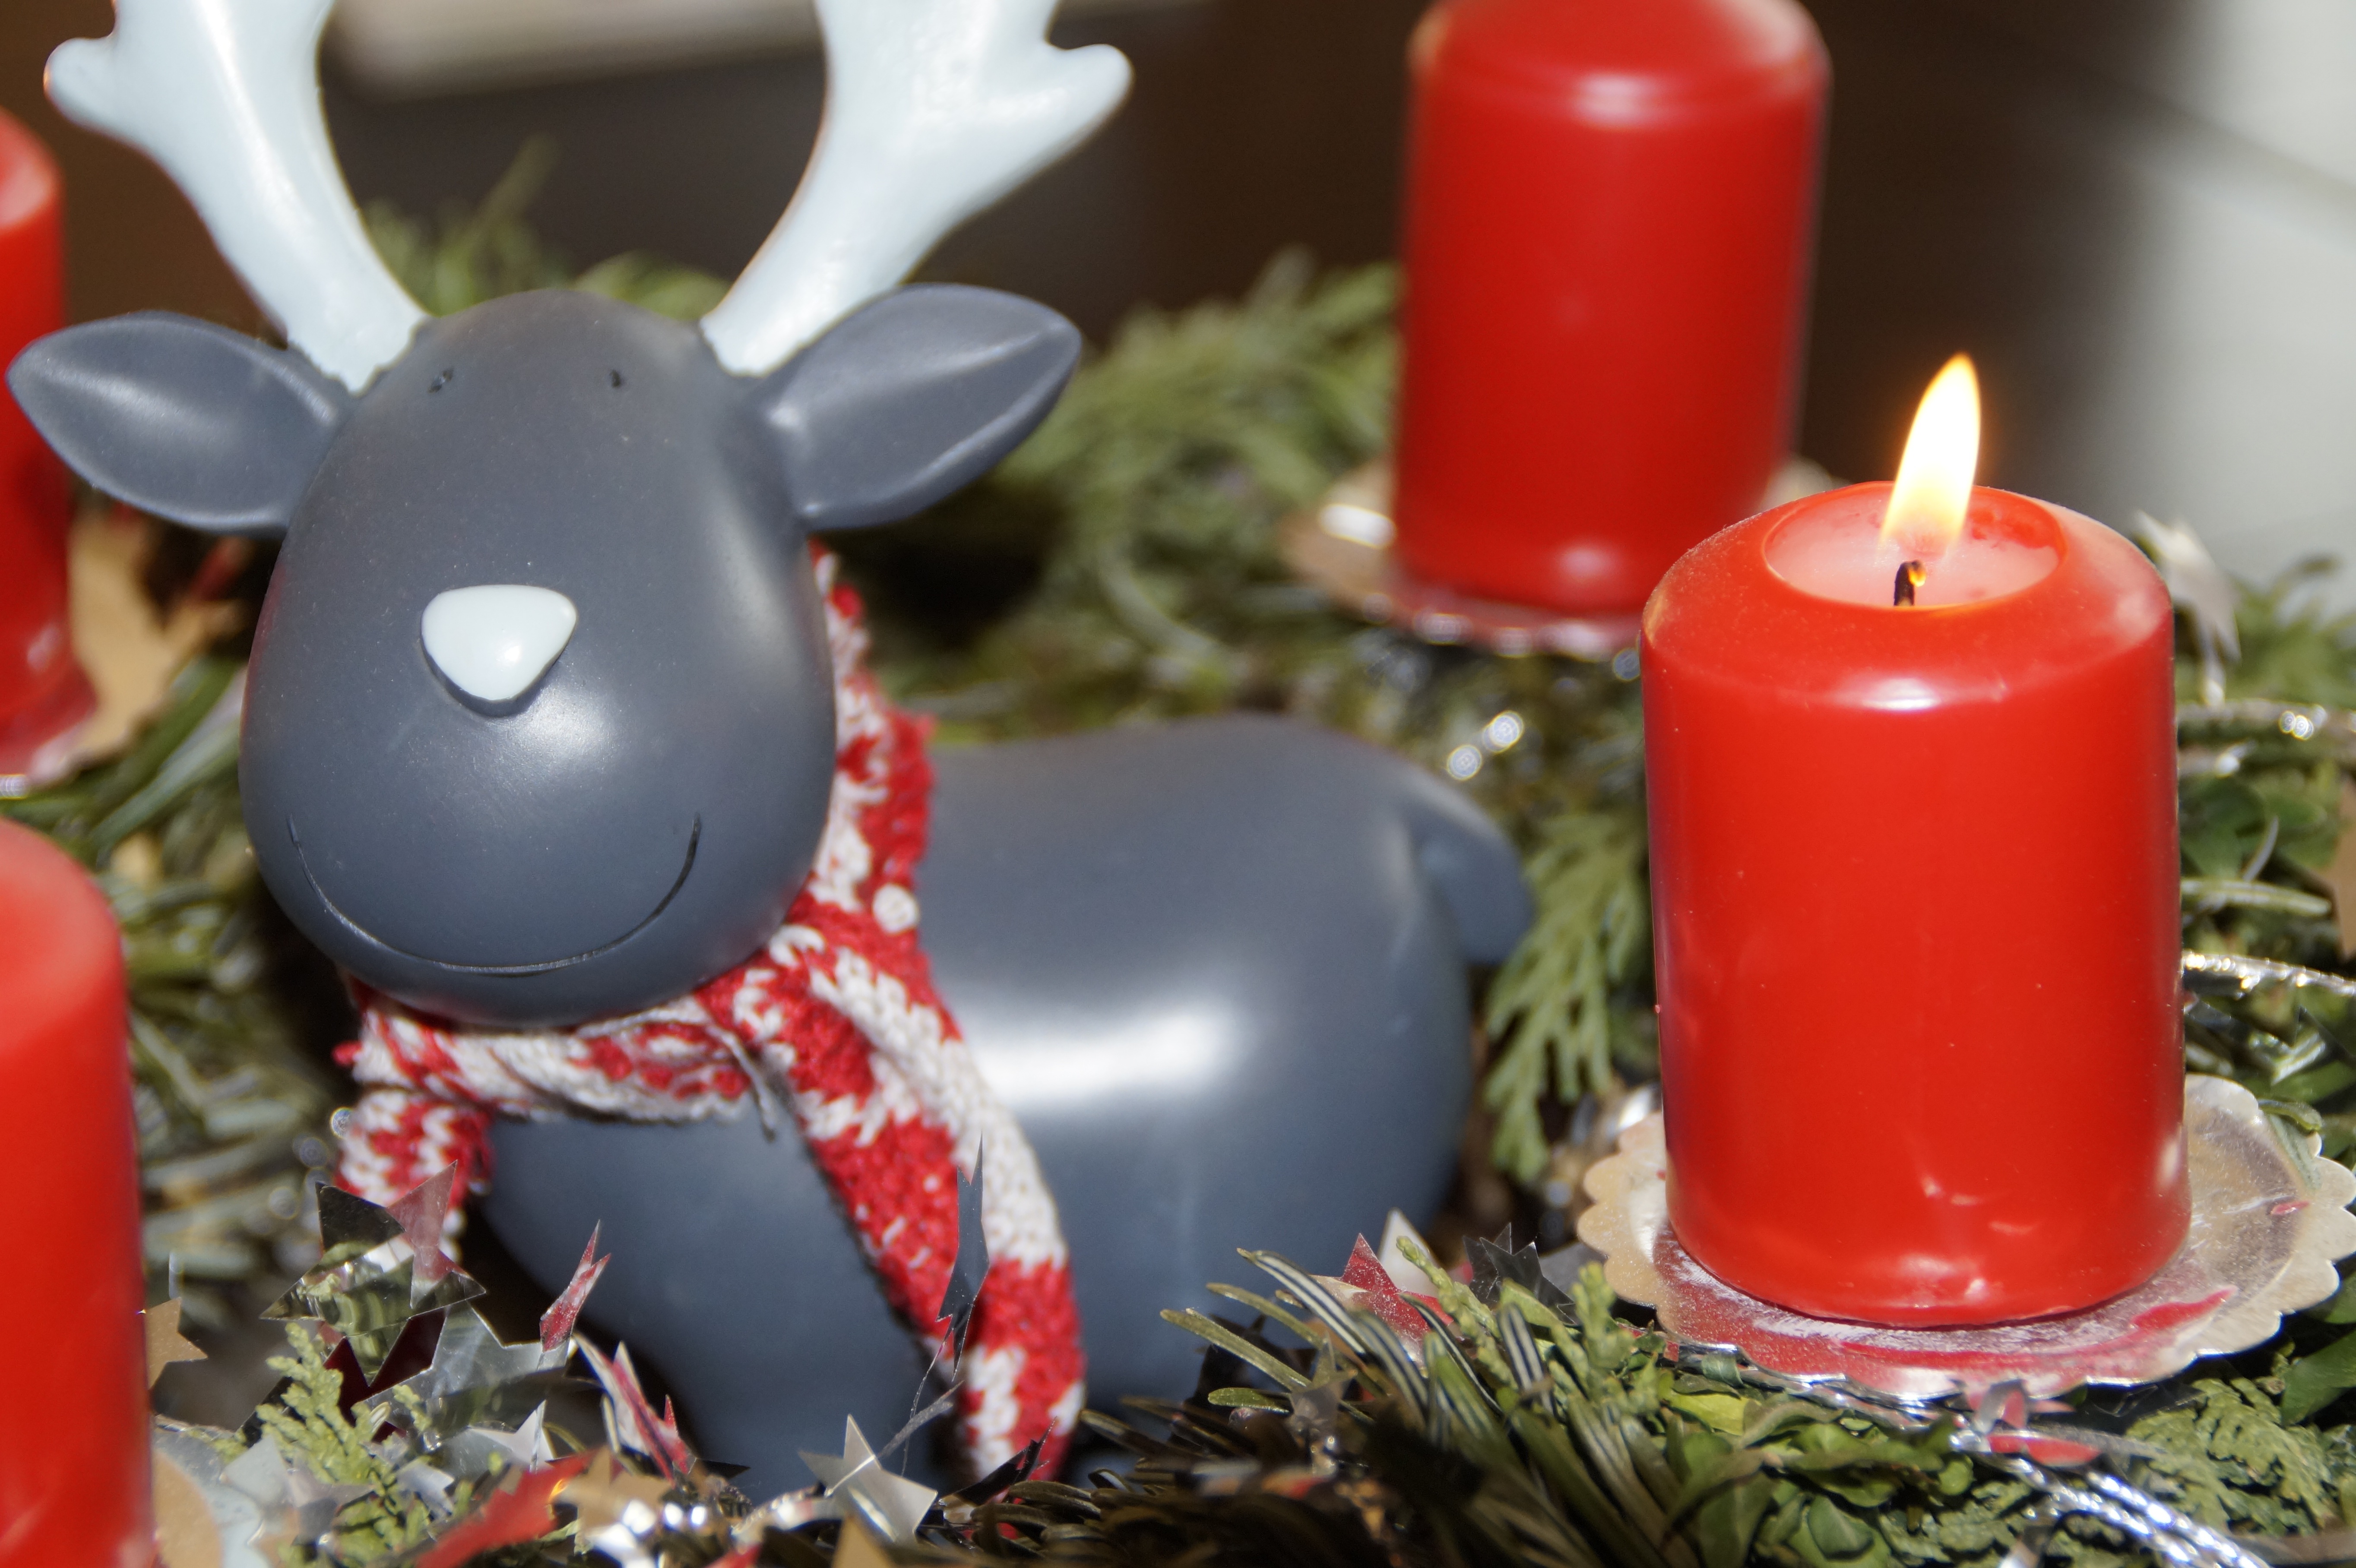
flower, decoration, food, red, holiday, candle, christmas, lighting, toy, wreath, deco, moose, advent, christmas decoration, christmas time, candles, figure, contemplative, decorated, december, before christmas, advent wreath, christmas jewelry, advent light, first advent